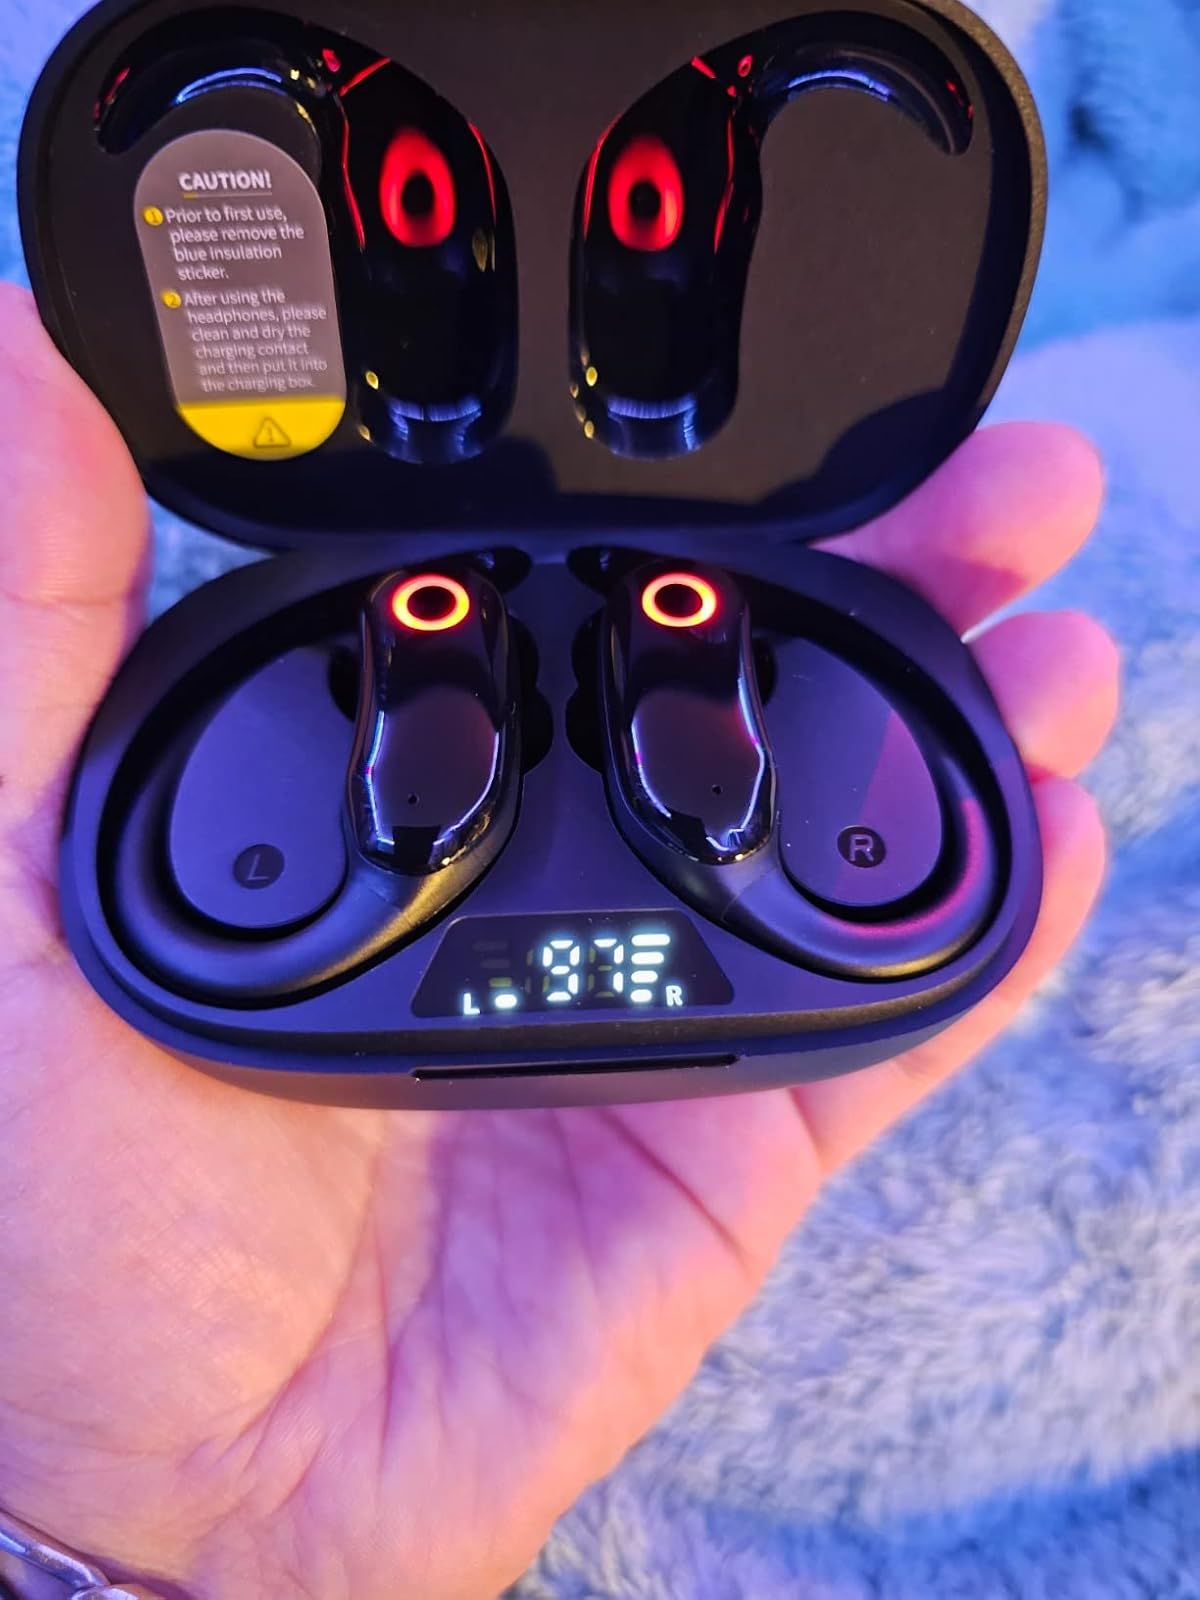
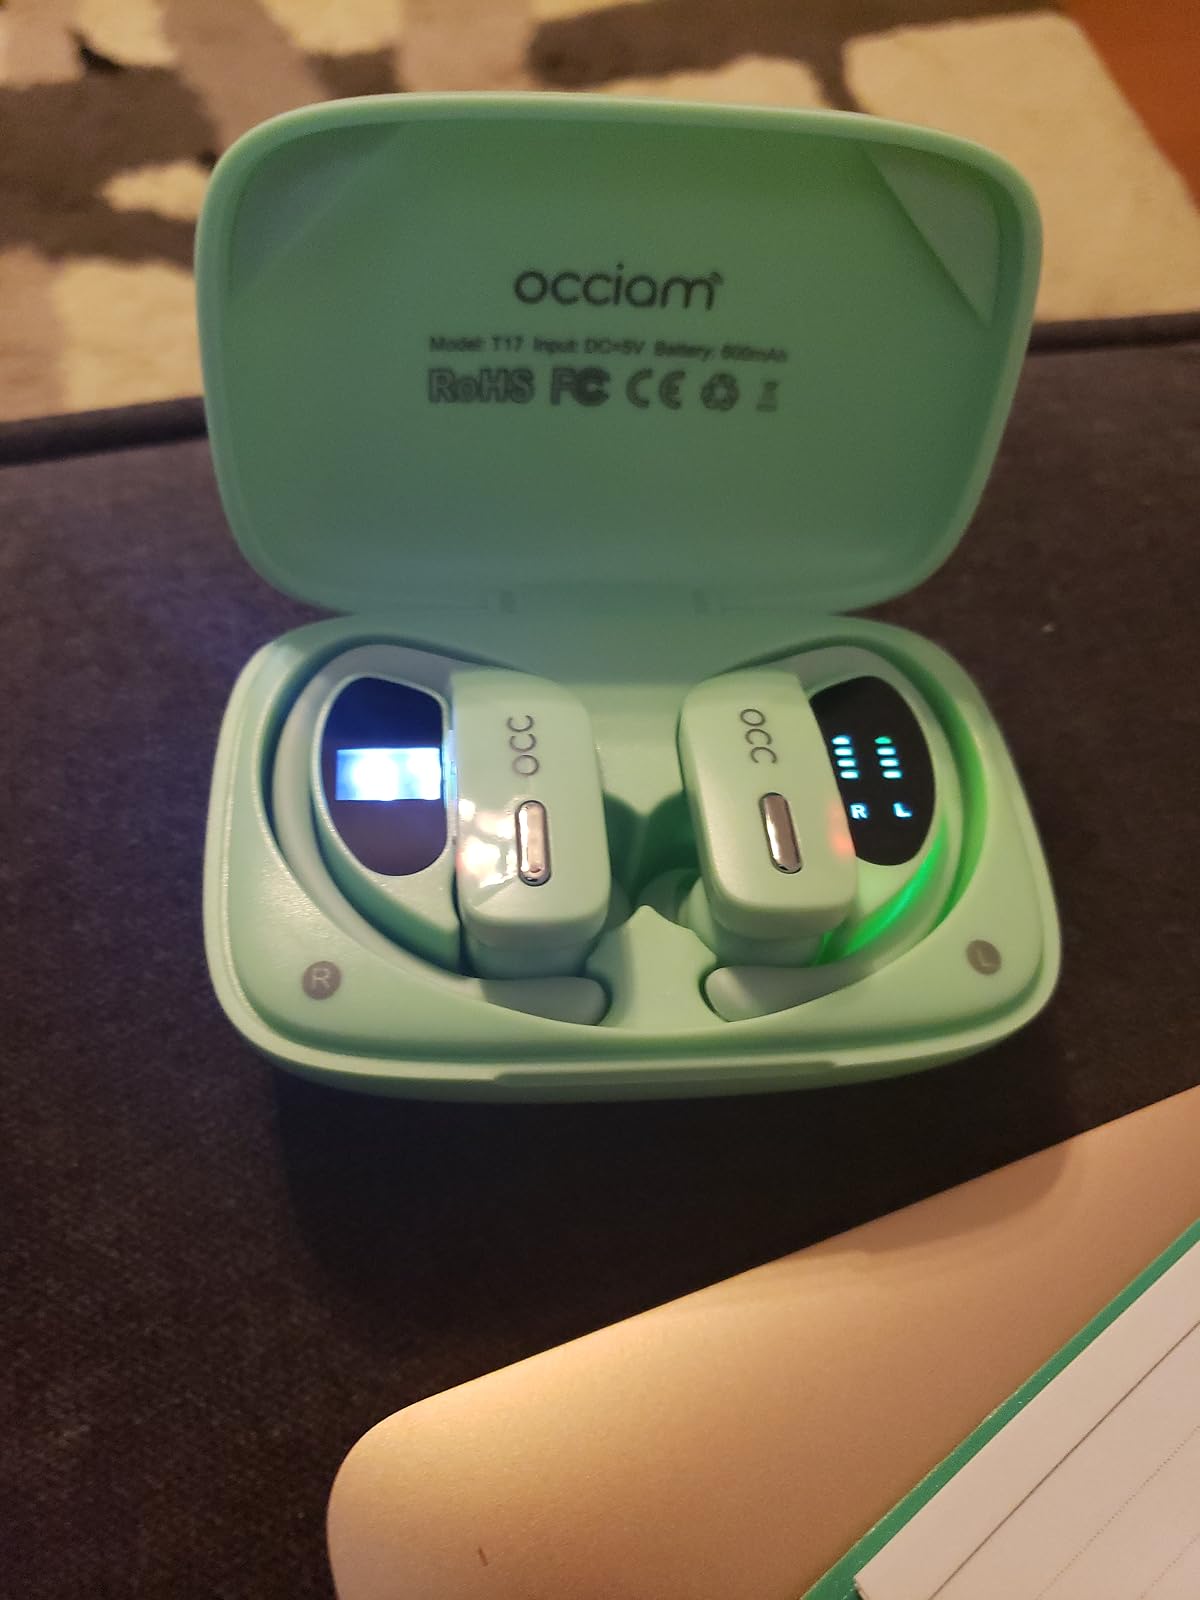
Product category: earbuds
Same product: no